Huntington, West Virginia

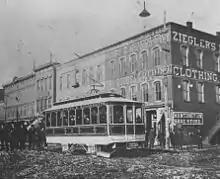
Huntington's first electric streetcar on Third Avenue in 1888

Discounting the period of French ownership, the land that was part of Guyandotte and later Huntington was originally part of the French and Indian War veteran's Savage Grant. The area of greater Huntington, although situated in a Southern state, was long considered a western city in what was then the Colony of Virginia since the first permanent settlements were founded in 1775 in defiance of British injunctions against settlements west of the Alleghenies in the vicinity of Holderby's Landing.